The True Lives of the Fabulous Killjoys

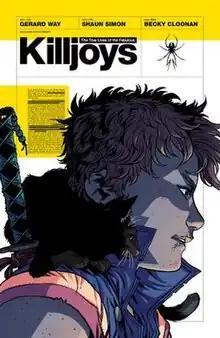
Cover of the trade paperback edition

The True Lives of the Fabulous Killjoys is a post-apocalyptic comic book limited series written by Gerard Way and Shaun Simon, illustrated by Becky Cloonan and published by Dark Horse Comics. The series serves as a sequel to the My Chemical Romance album "" (2010), focusing on the followers of a group of vigilantes trying to continue their fight against a tyrannical megacorporation in a post-apocalyptic future.